Hotel Geneve Mexico City

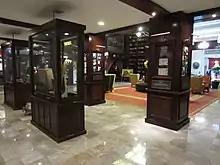
Exhibits in the hotel's lobby, 2018

Hotel Geneve Mexico City is an historic hotel in Mexico City's Zona Rosa neighborhood, near Paseo de la Reforma, in Mexico. Established in 1907, the hotel's Phone Bar has a collection of antique phones, inspired by Winston Churchill's visit. The lobby features a small museum.